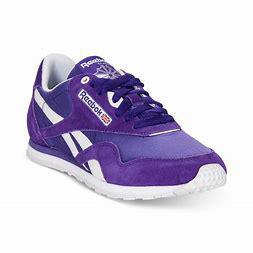
Brand: Reebok
Model: Classic Nylon